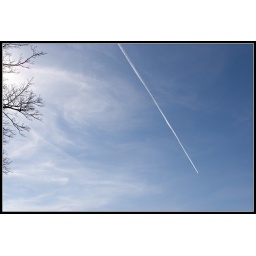
From a series of studies of the blue sky in conjunction with something else